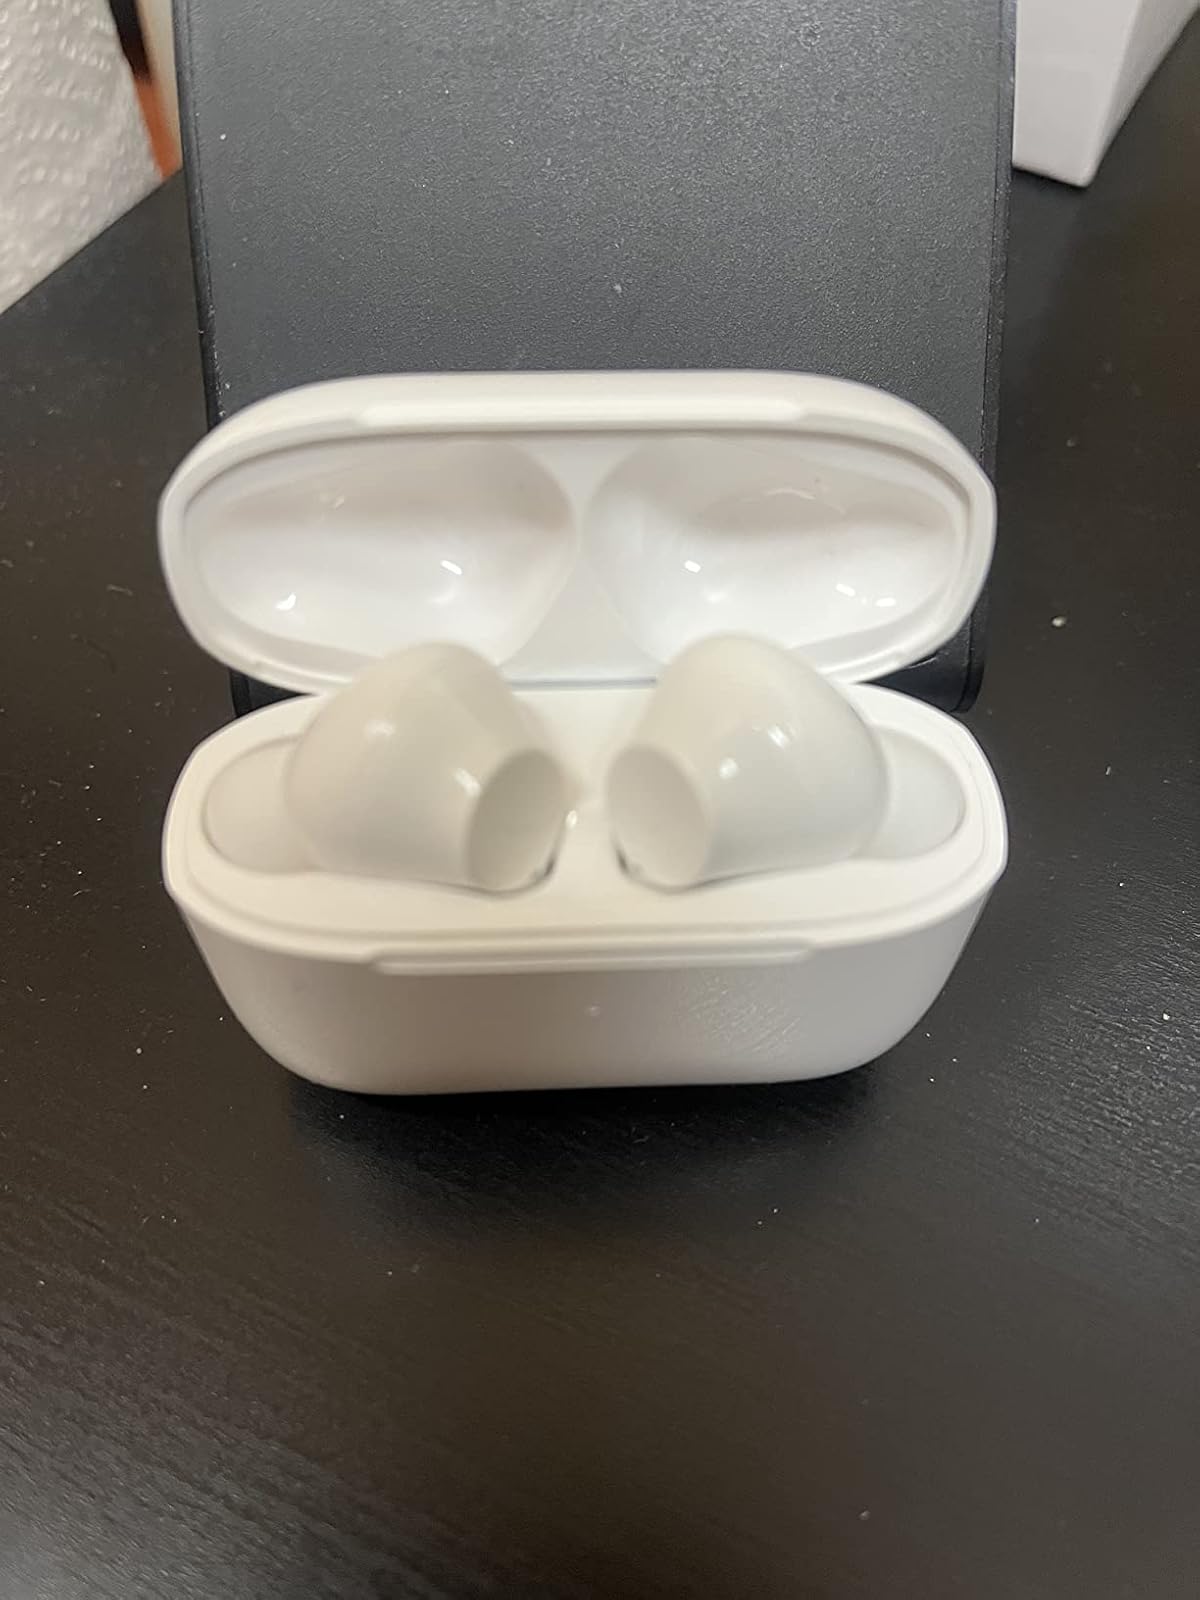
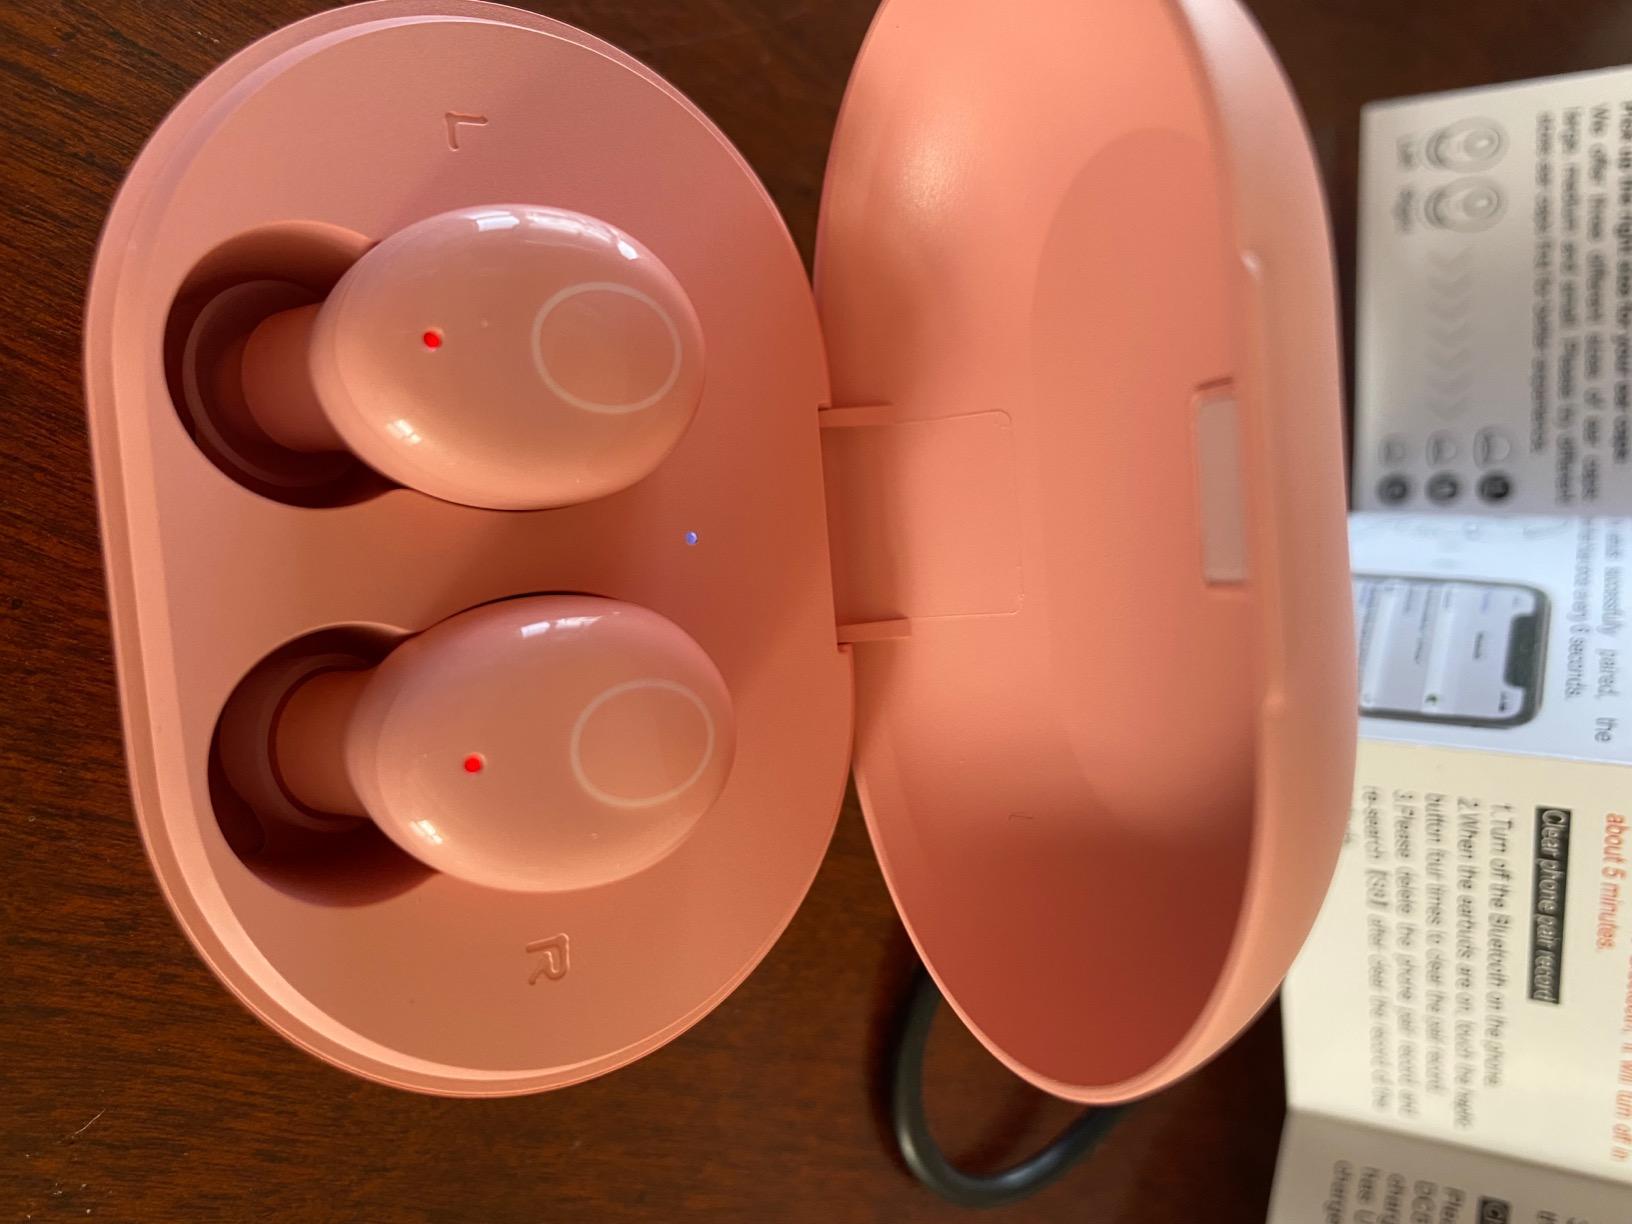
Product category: earbuds
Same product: no